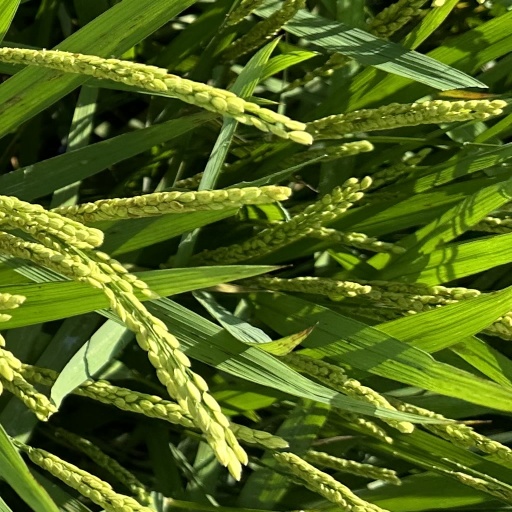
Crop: rice